Giacomo Foscarini

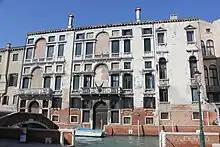
Palazzo Foscarini across from the Carmini, built by Giacomo

Foscarini was born on 5 April 1523 in Santa Sofia, Venice. His father, Alvise di Andrea Foscarini, belonged to the Santa Fosca branch of the patrician . His mother, Marietta, belonged to the Donà family. He was the firstborn of fifteen children.